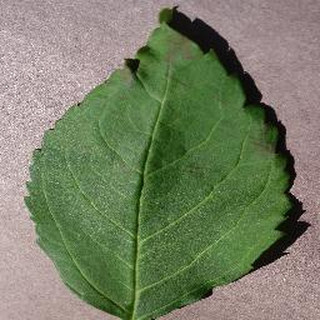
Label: healthy_cherry